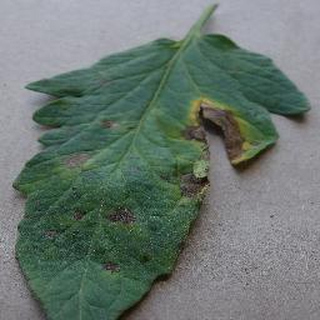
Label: tomato_early_blight